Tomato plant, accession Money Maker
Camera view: tilt-top (135 deg); turntable rotation: 330 degrees
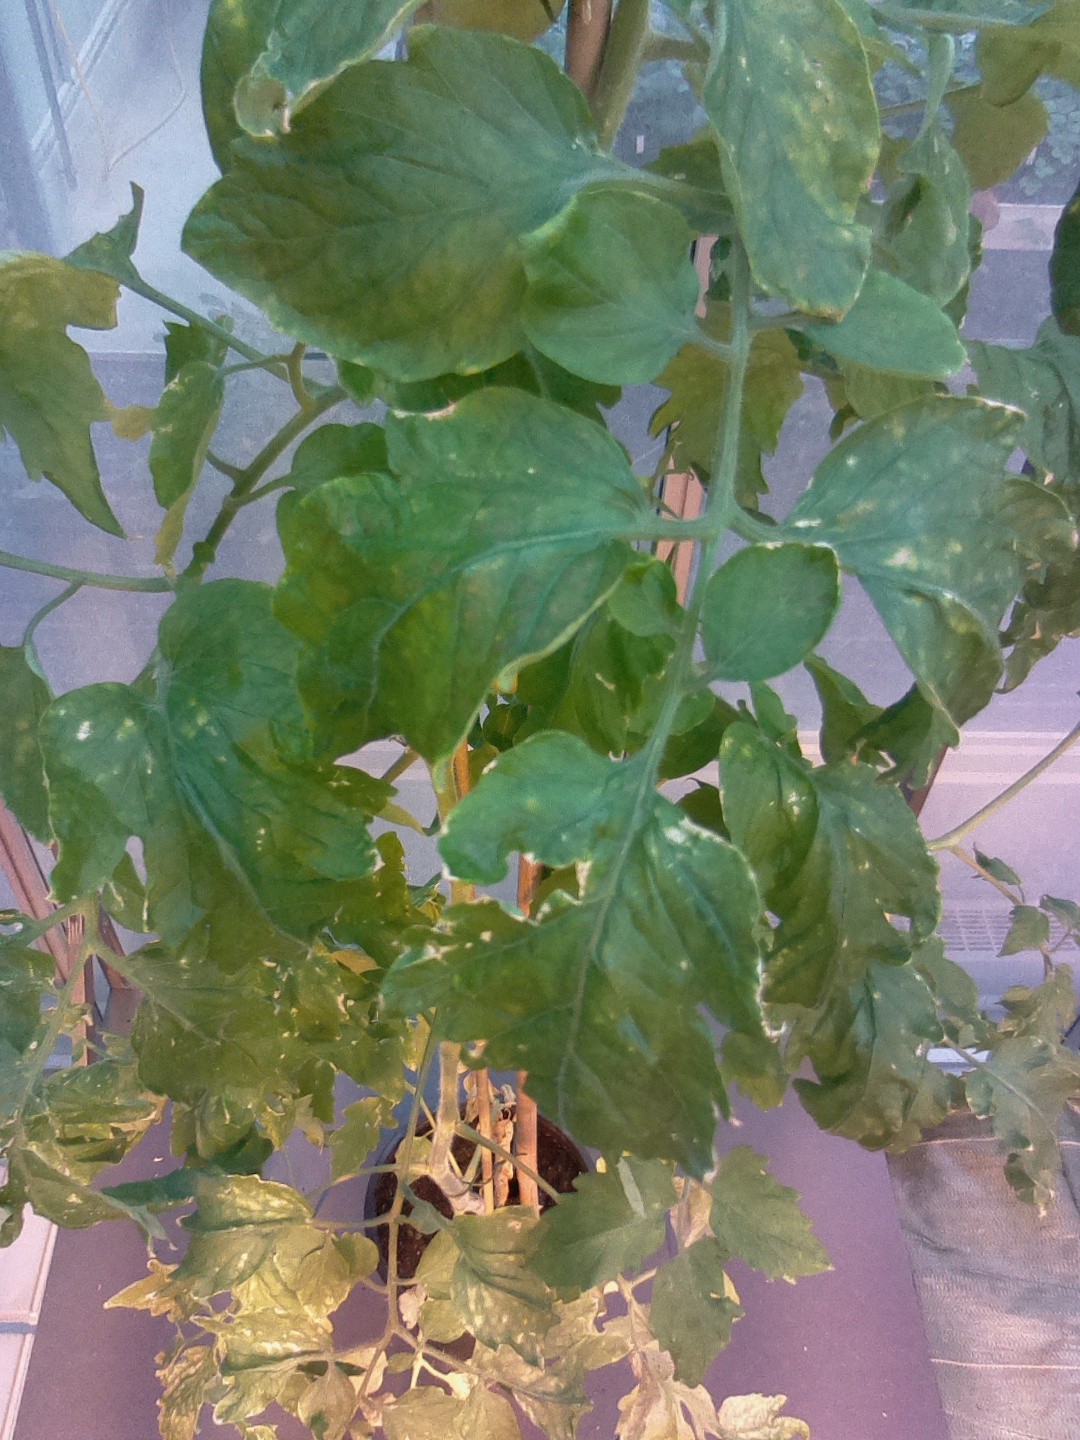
BBCH growth stage 76: 60%-70% of final fruit size